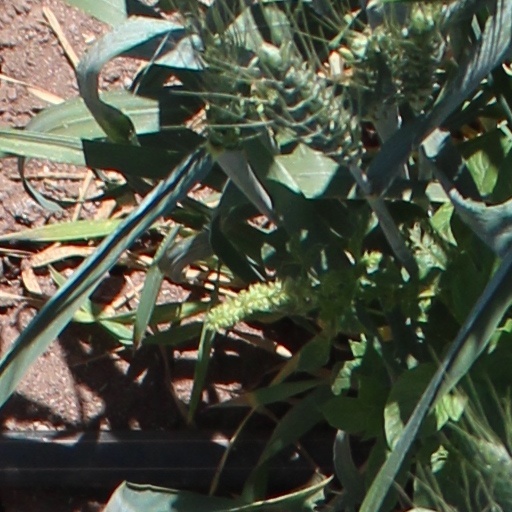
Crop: wheat